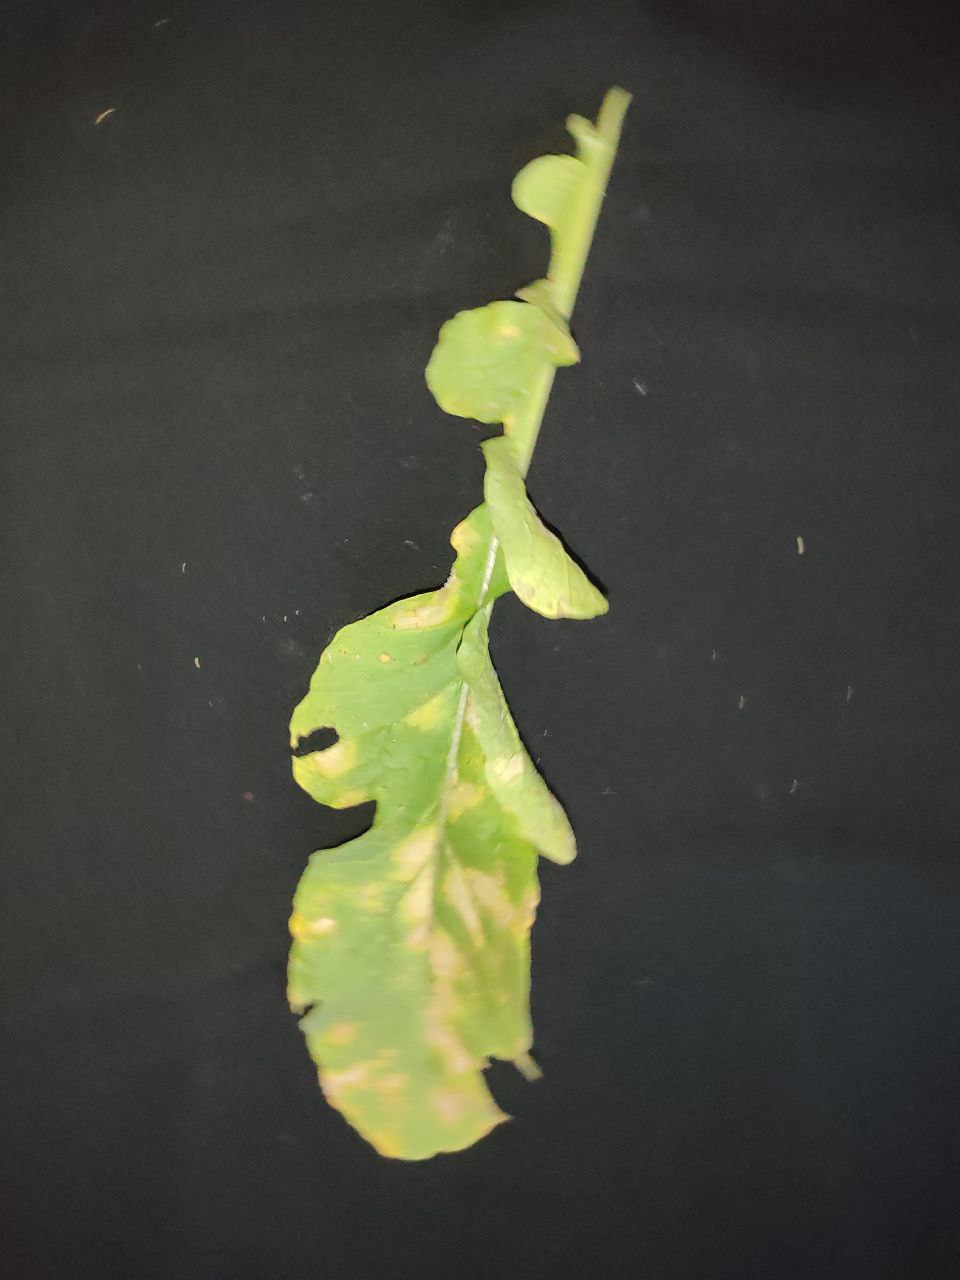
Label: Mosaic virus